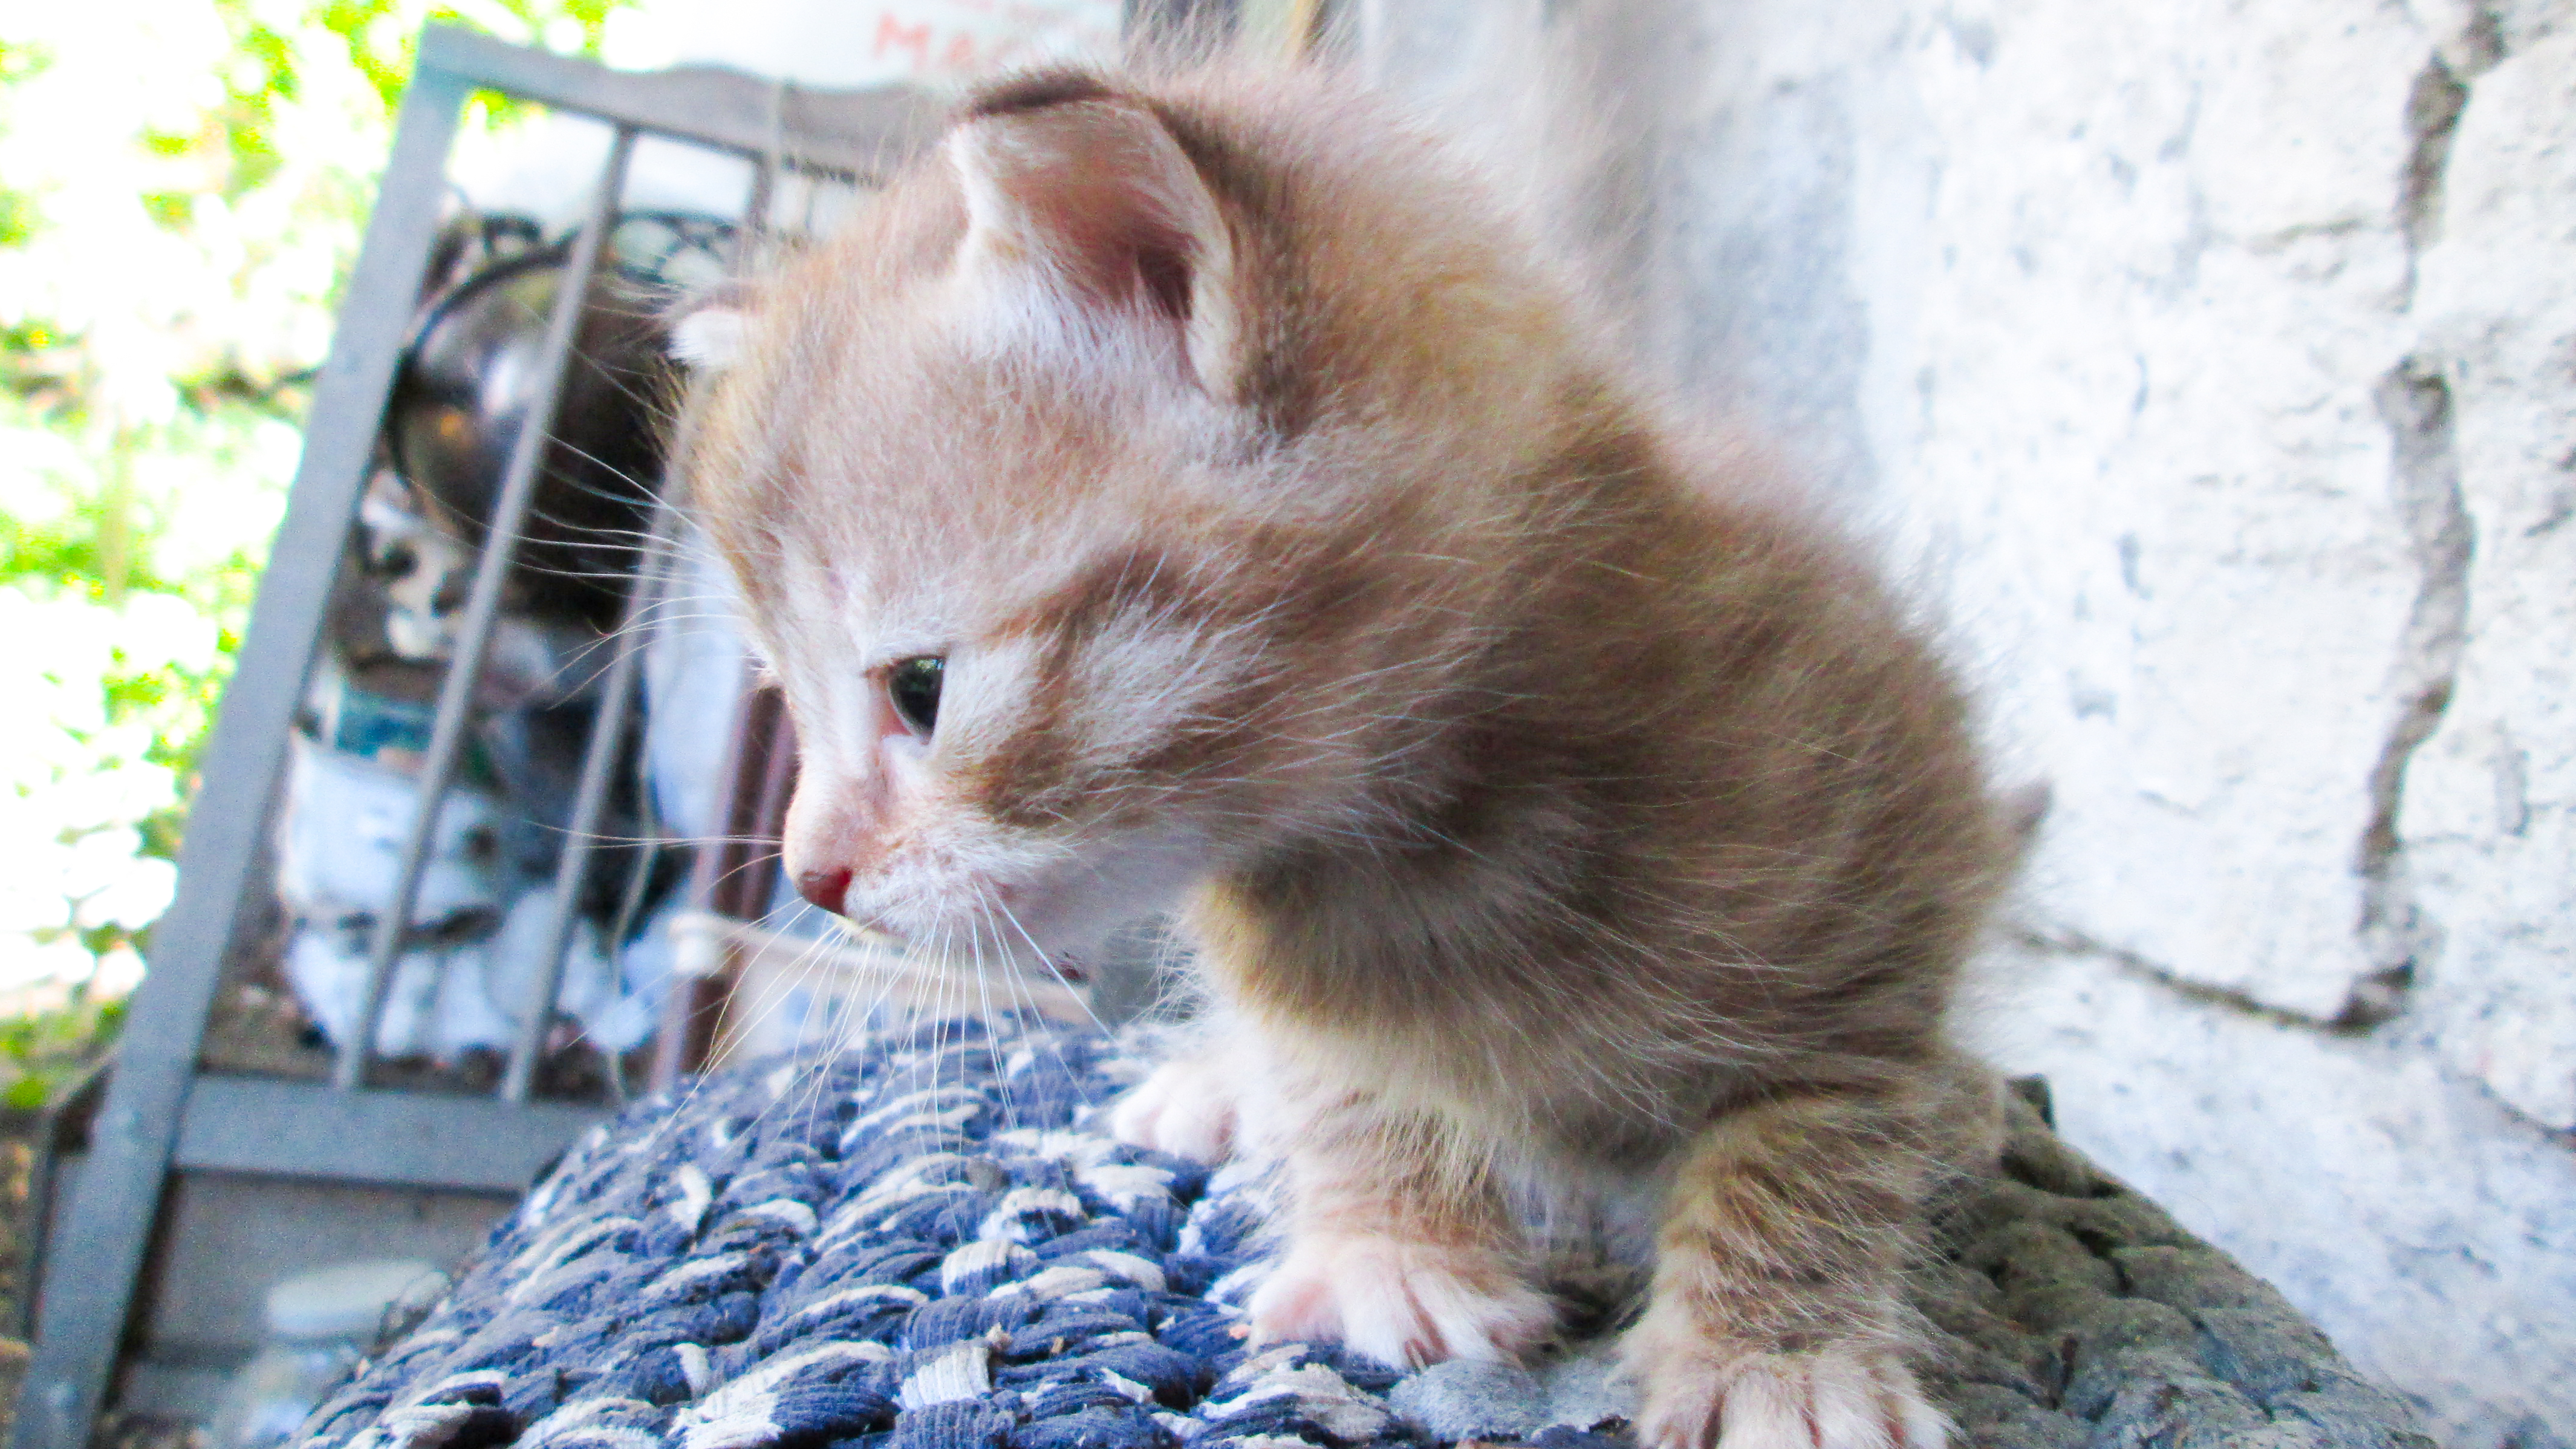
kitten, artistic, kitty, cat, card, story, magic, beautiful, love, background, summer, photo, mammal, vertebrate, small to medium sized cats, felidae, whiskers, carnivore, european shorthair, domestic short haired cat, siberian, aegean cat, norwegian forest cat, tabby cat, polydactyl cat, american curl, british semi longhair, asian, fawn, maine coon, munchkin, ragamuffin, turkish angora, fur, kurilian bobtail